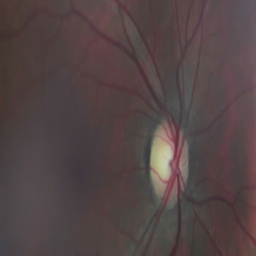
microscope extreme macro close up shot of an eye filled with red blood vessels made on modern medical examining equipment